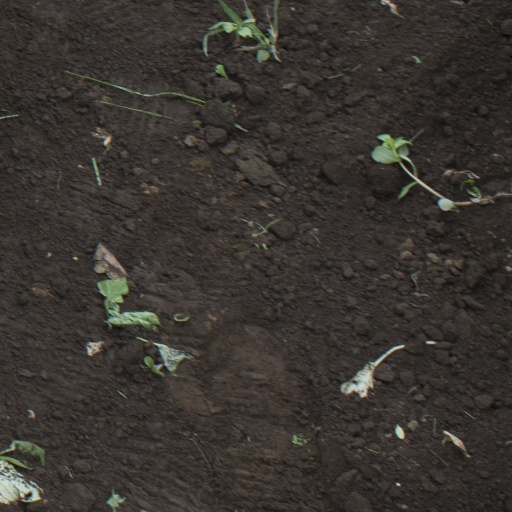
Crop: soybean